Beihai

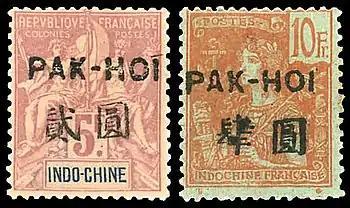
French Indochina postage stamps for use in Beihai (Pakhoi)

After the 1876 Sino-British Treaty of Yantai, eight Western nations (the UK, US, Germany, Austria-Hungary, France, Italy, Portugal, and Belgium) set up consulates, hospitals, churches, schools, and maritime customs. Today, 15 of these western buildings remain in Beihai. It officially became an international tourist spot in 1982.